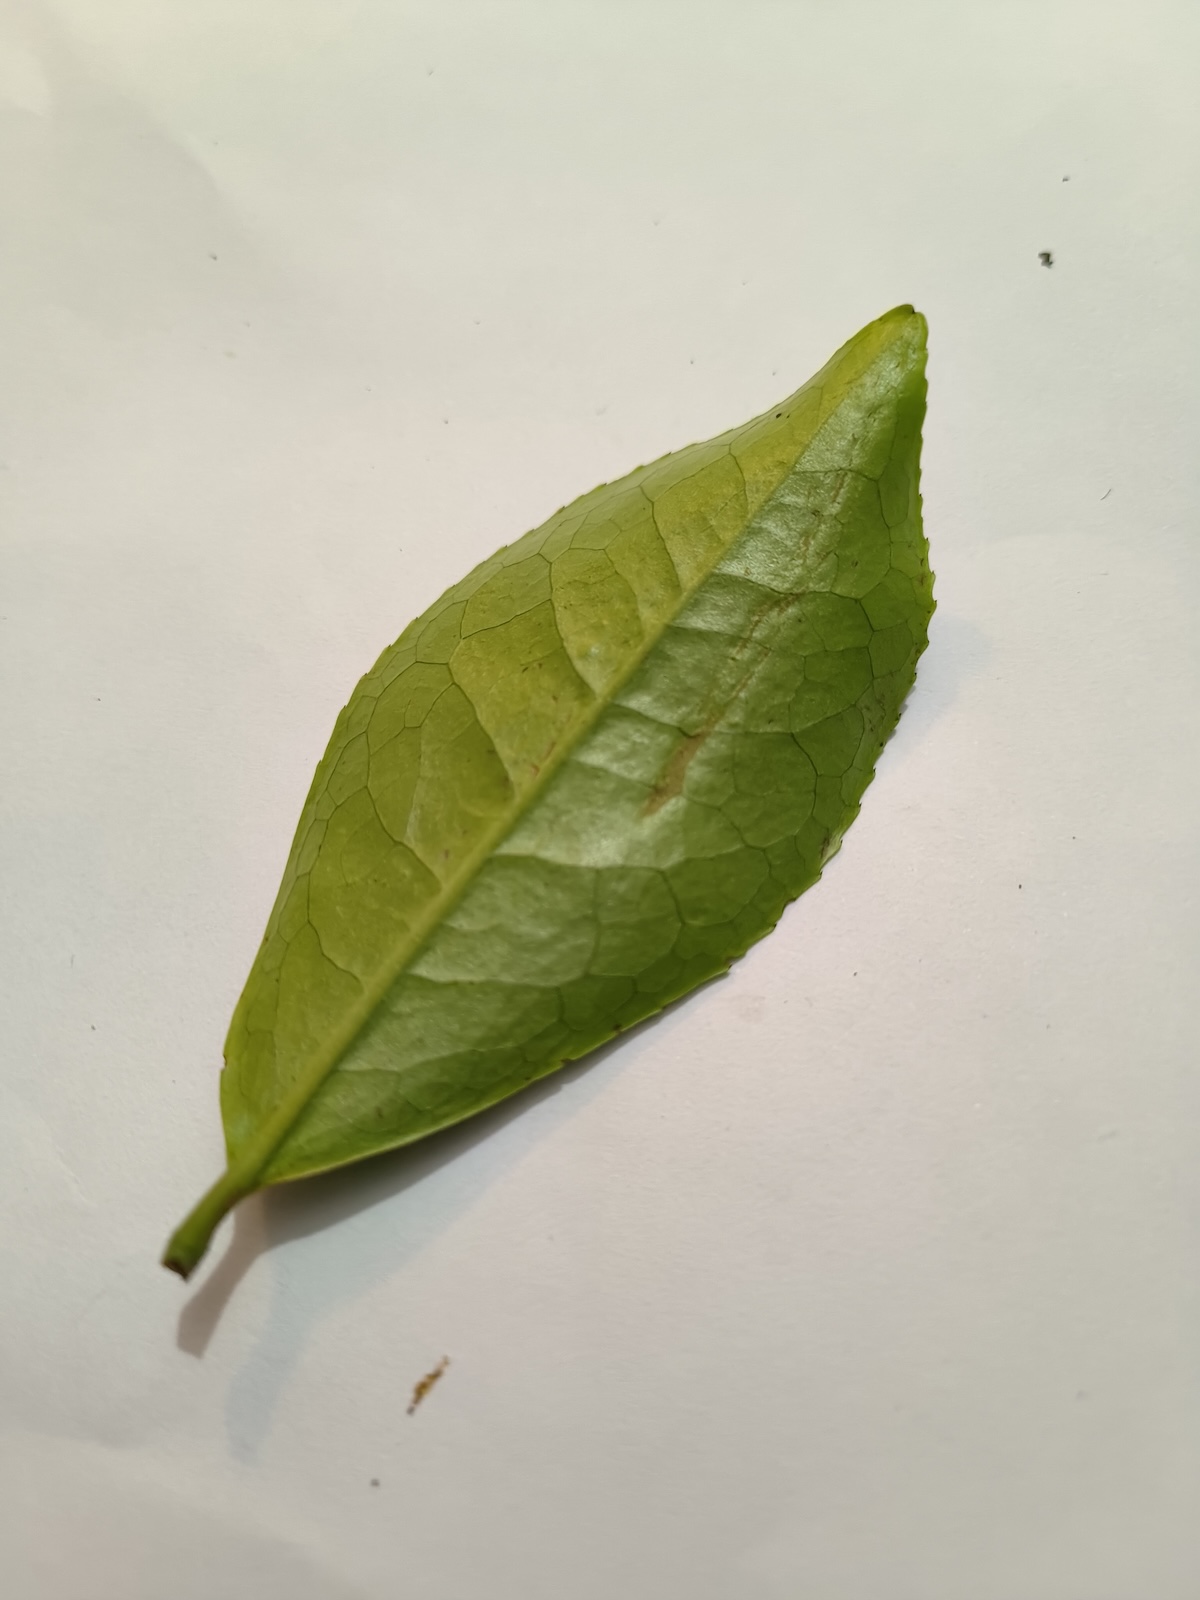
Label: Healthy leaf